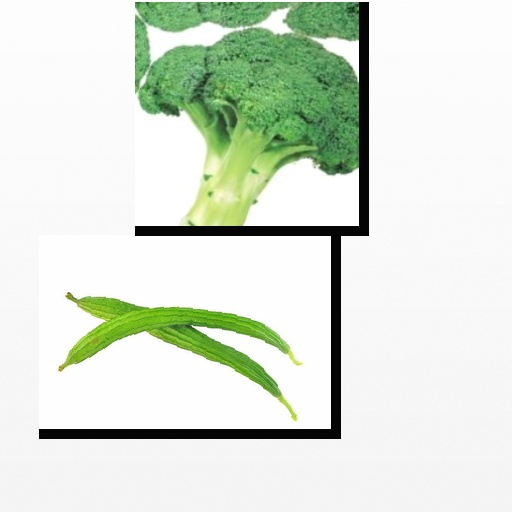
Food items: ridge_gourd, broccoli